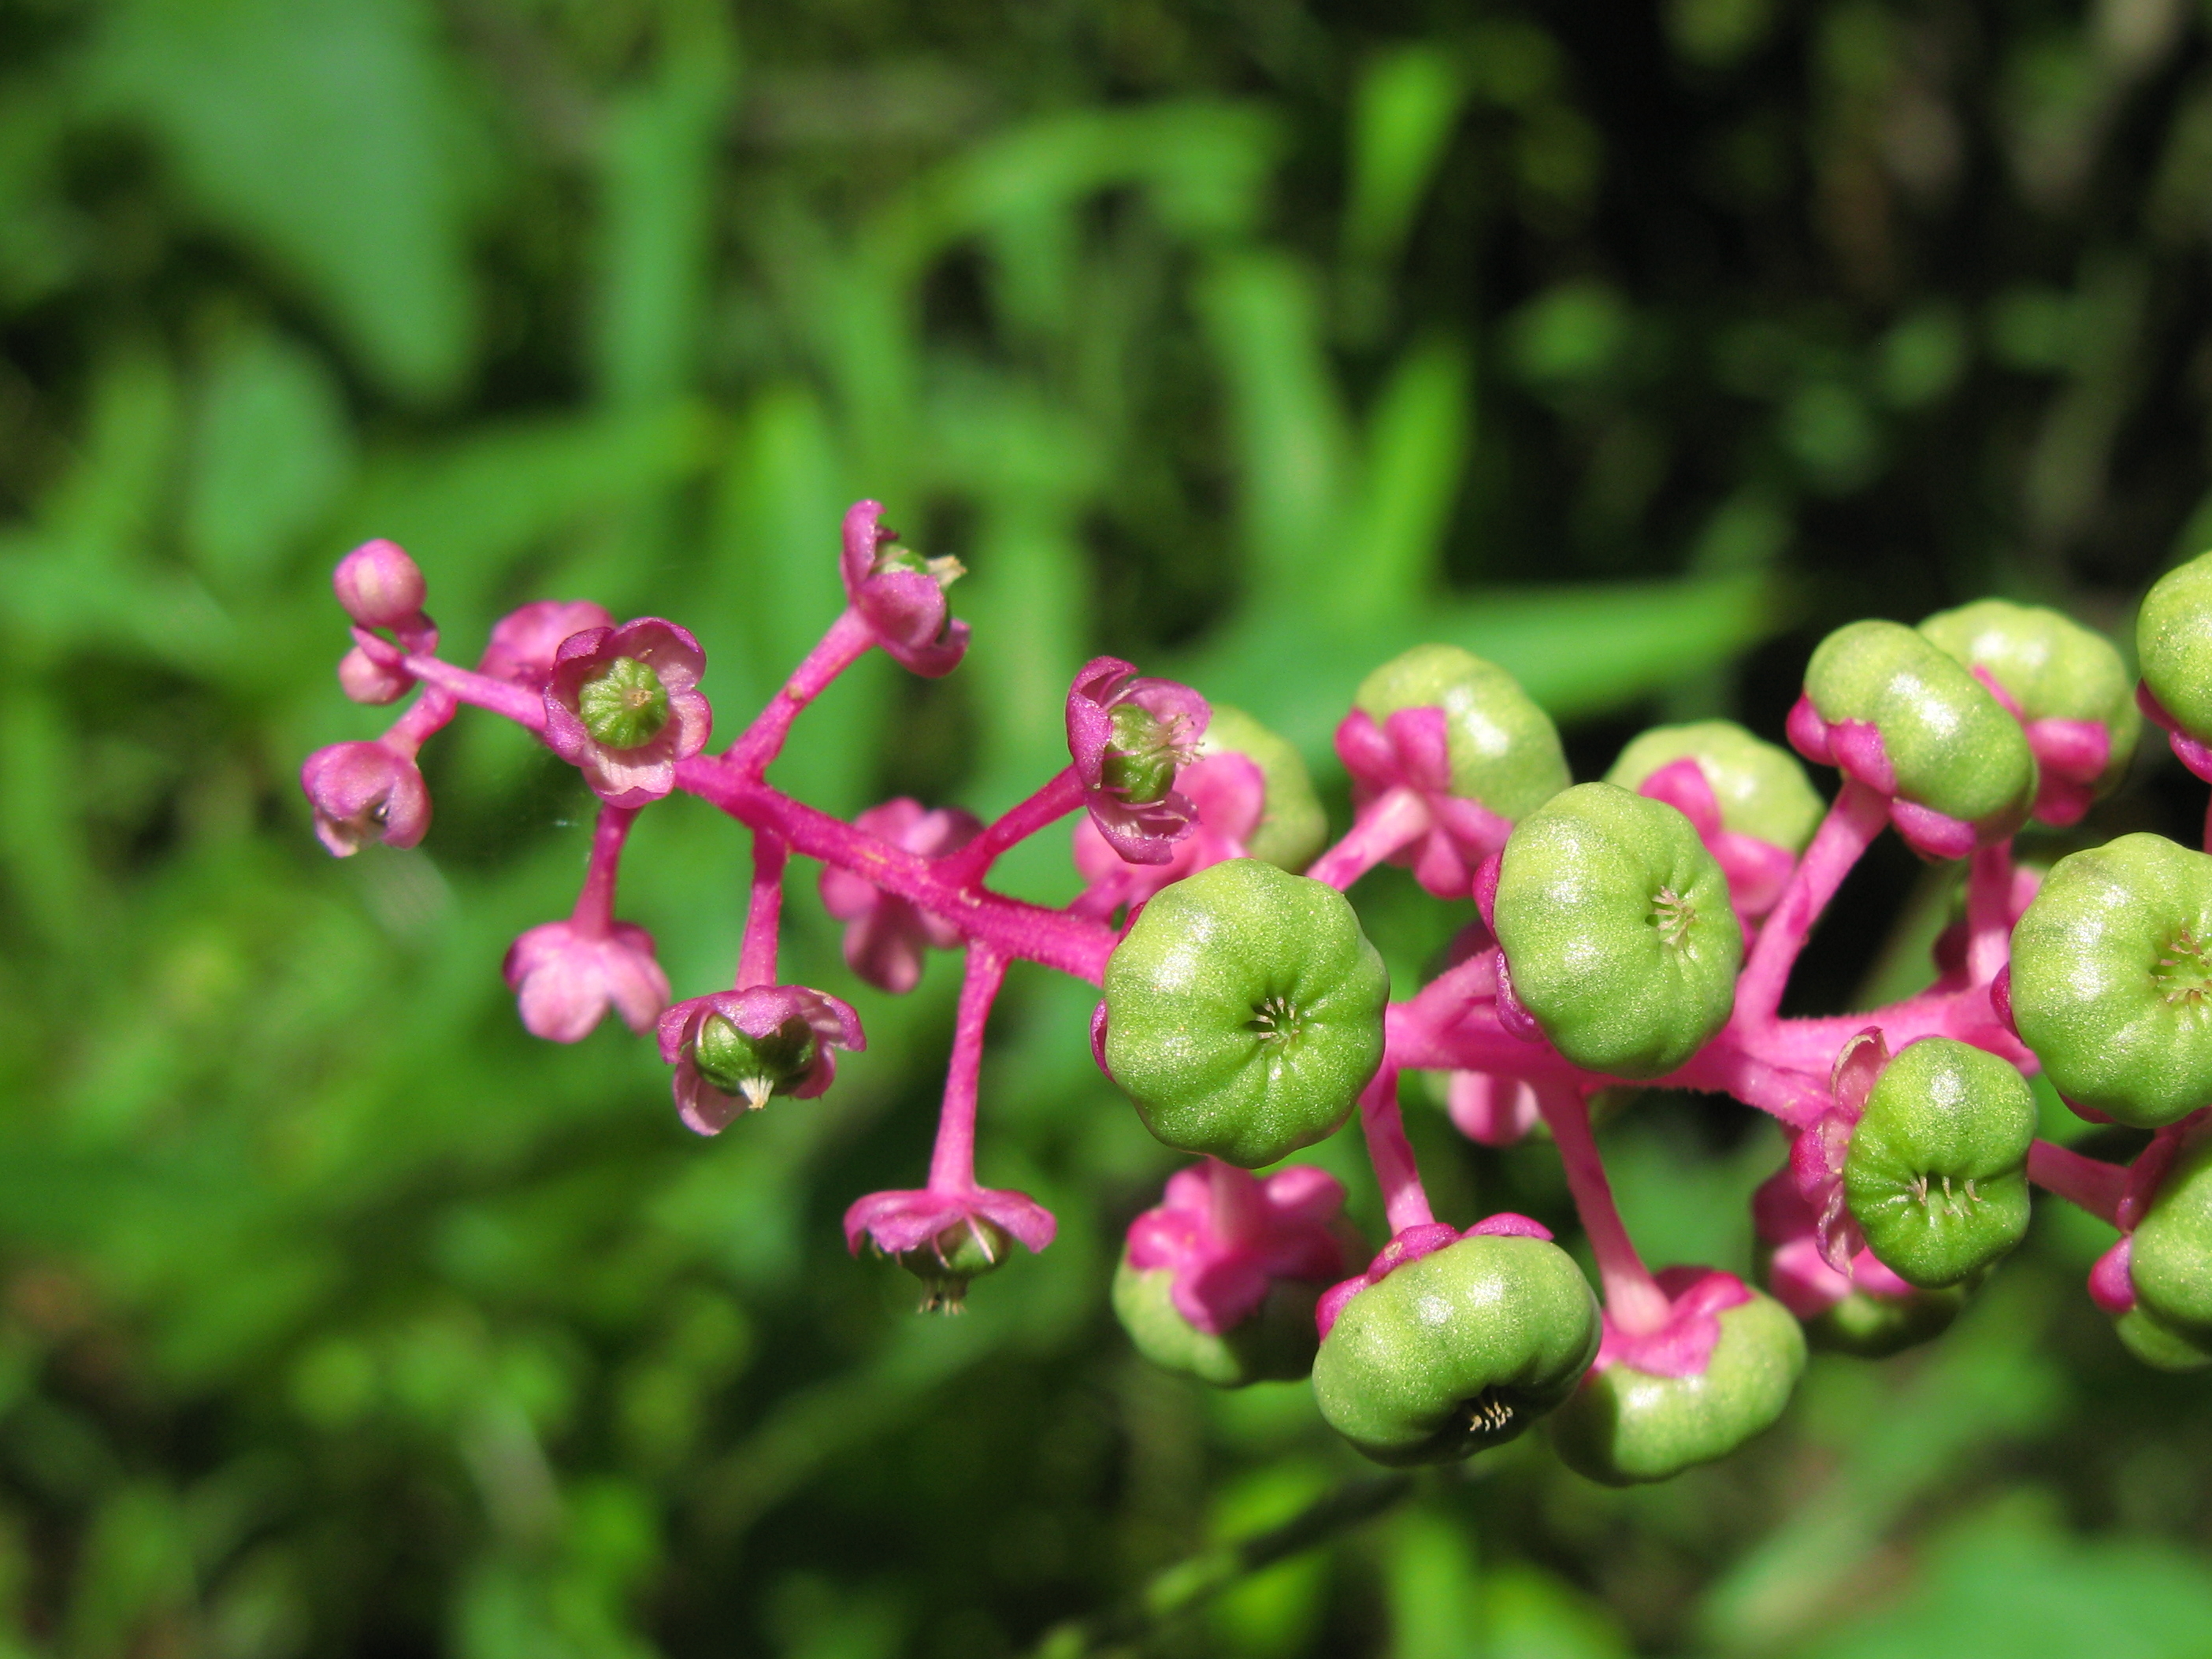
nature, blossom, plant, berry, leaf, flower, green, high, herb, produce, botany, flora, wildflower, shrub, hires, bud, hi, res, resolution, g7, macro photography, flowering plant, land plant